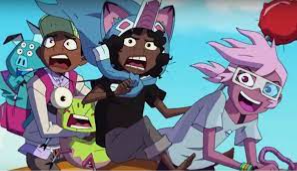
Portrait style: Cartoon Portrait